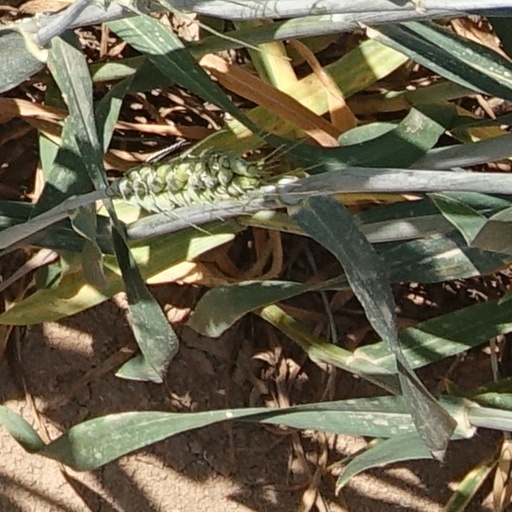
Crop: wheat